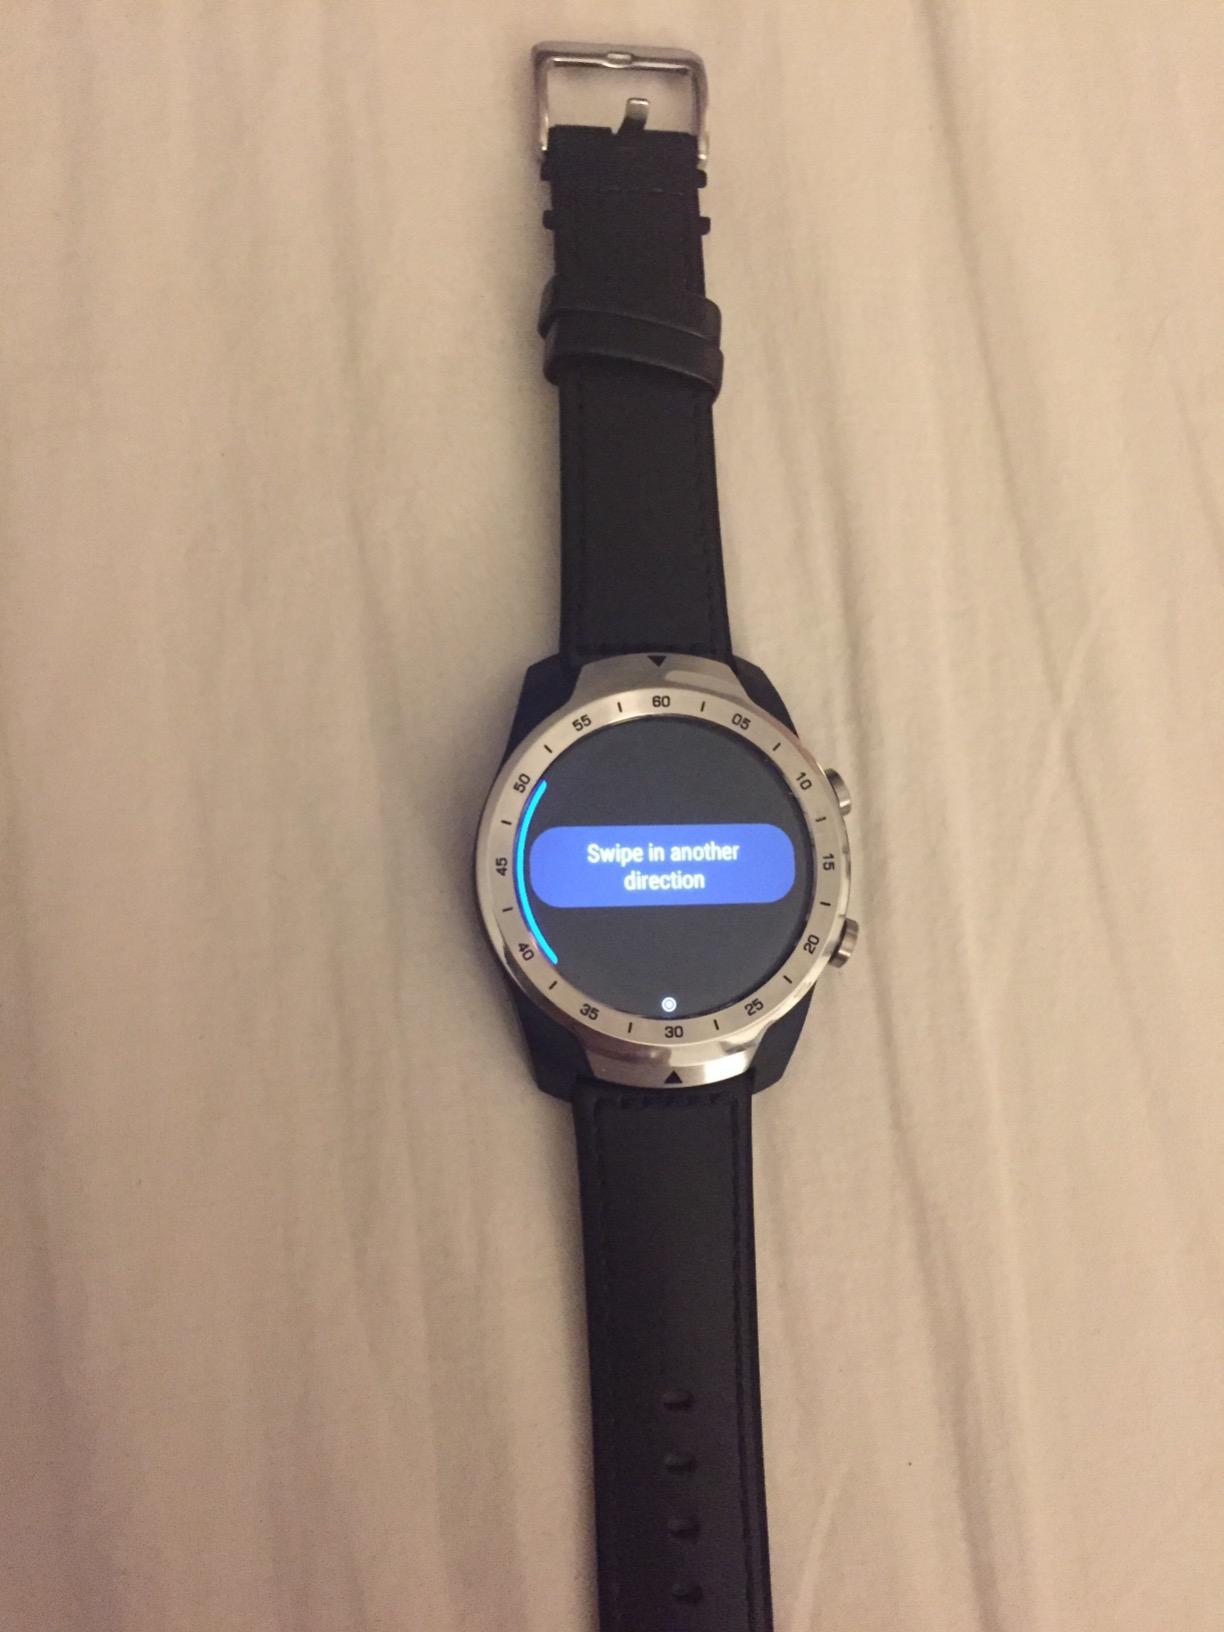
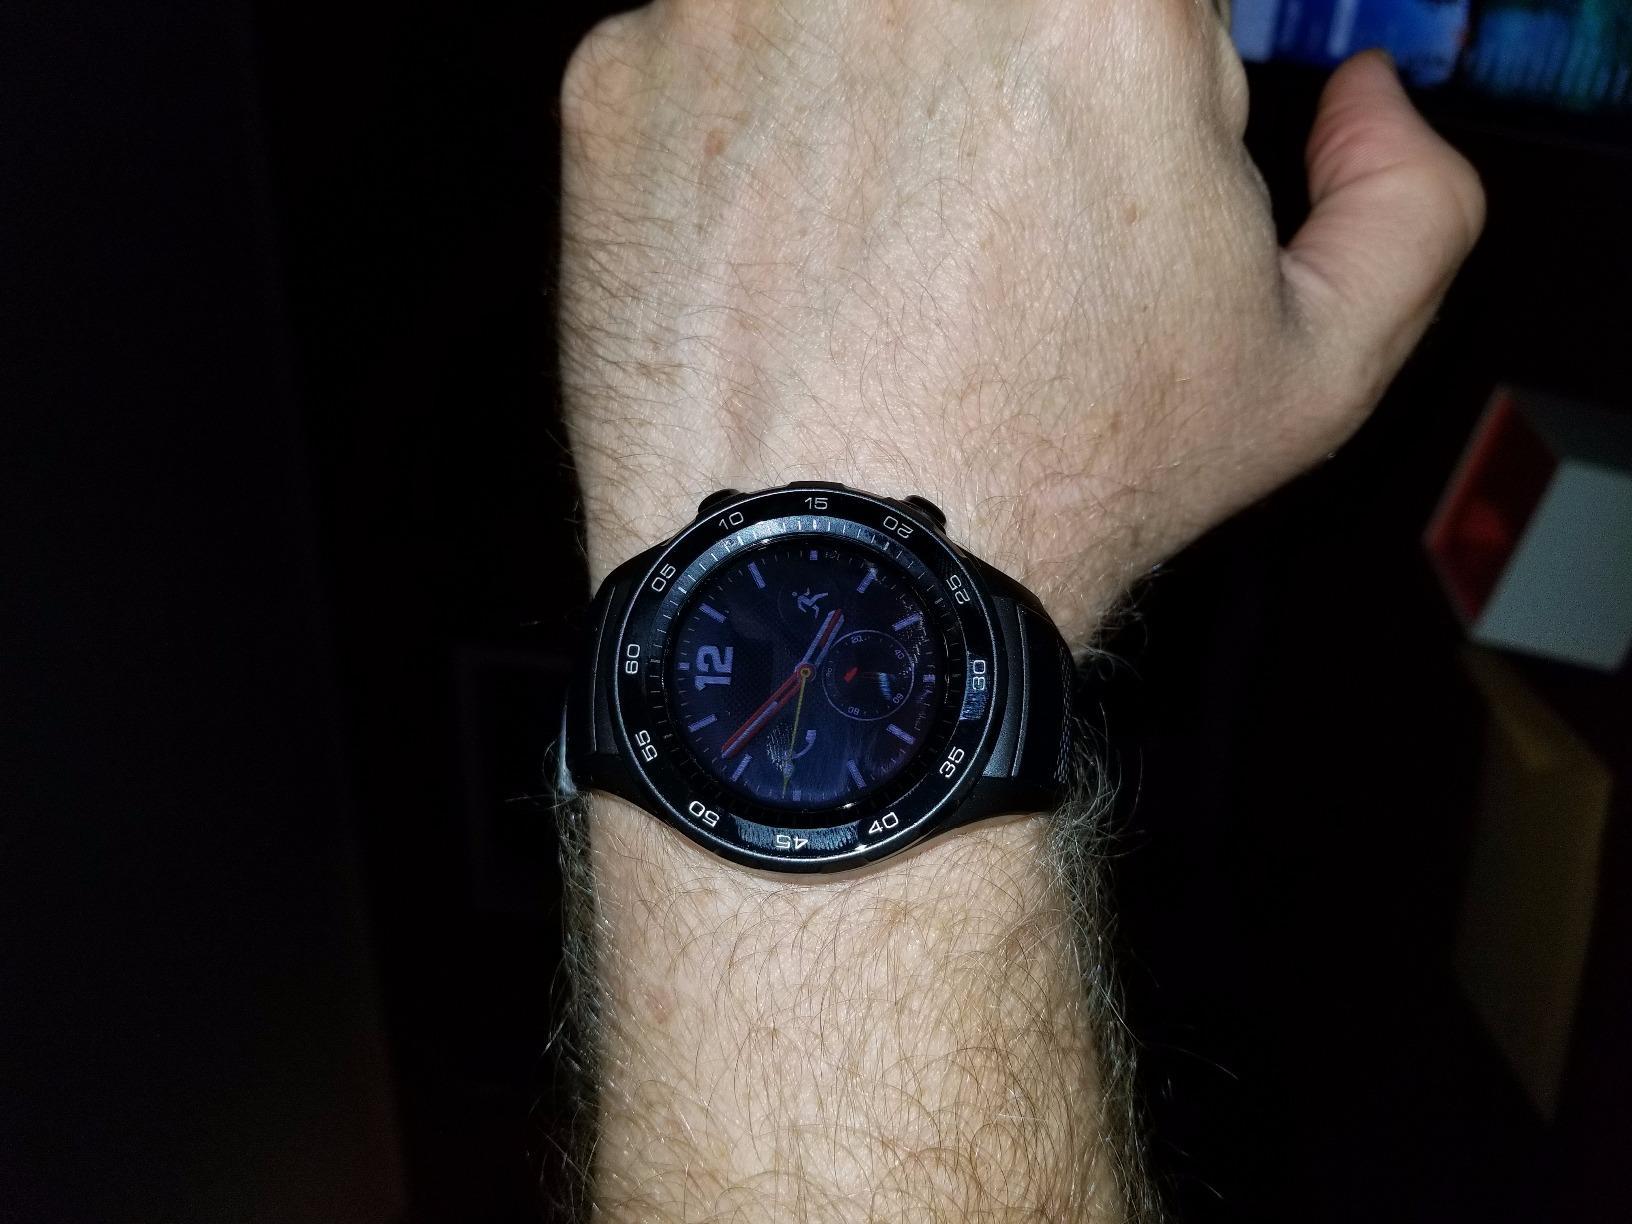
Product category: smartwatch
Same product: no